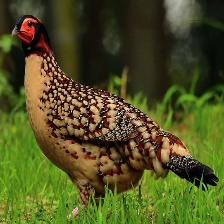
Species: CABOTS TRAGOPAN
Scientific name: TRAGOPAN CABOTI